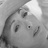
Emotion: sad